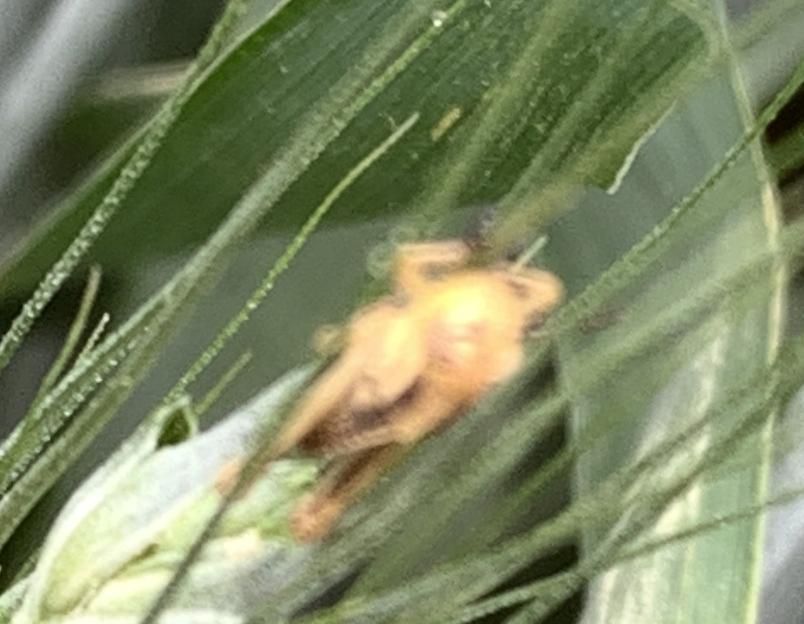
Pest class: occasional_pest